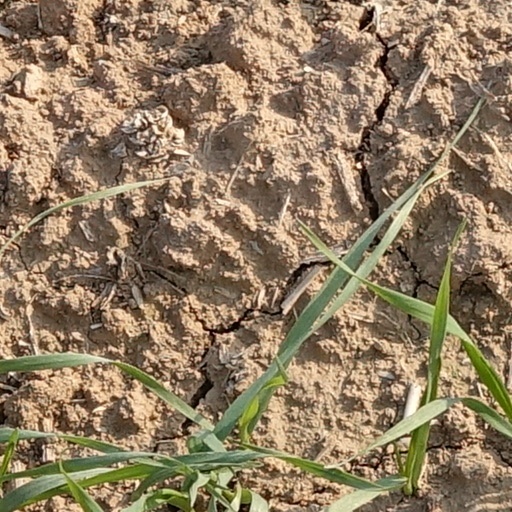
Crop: wheat